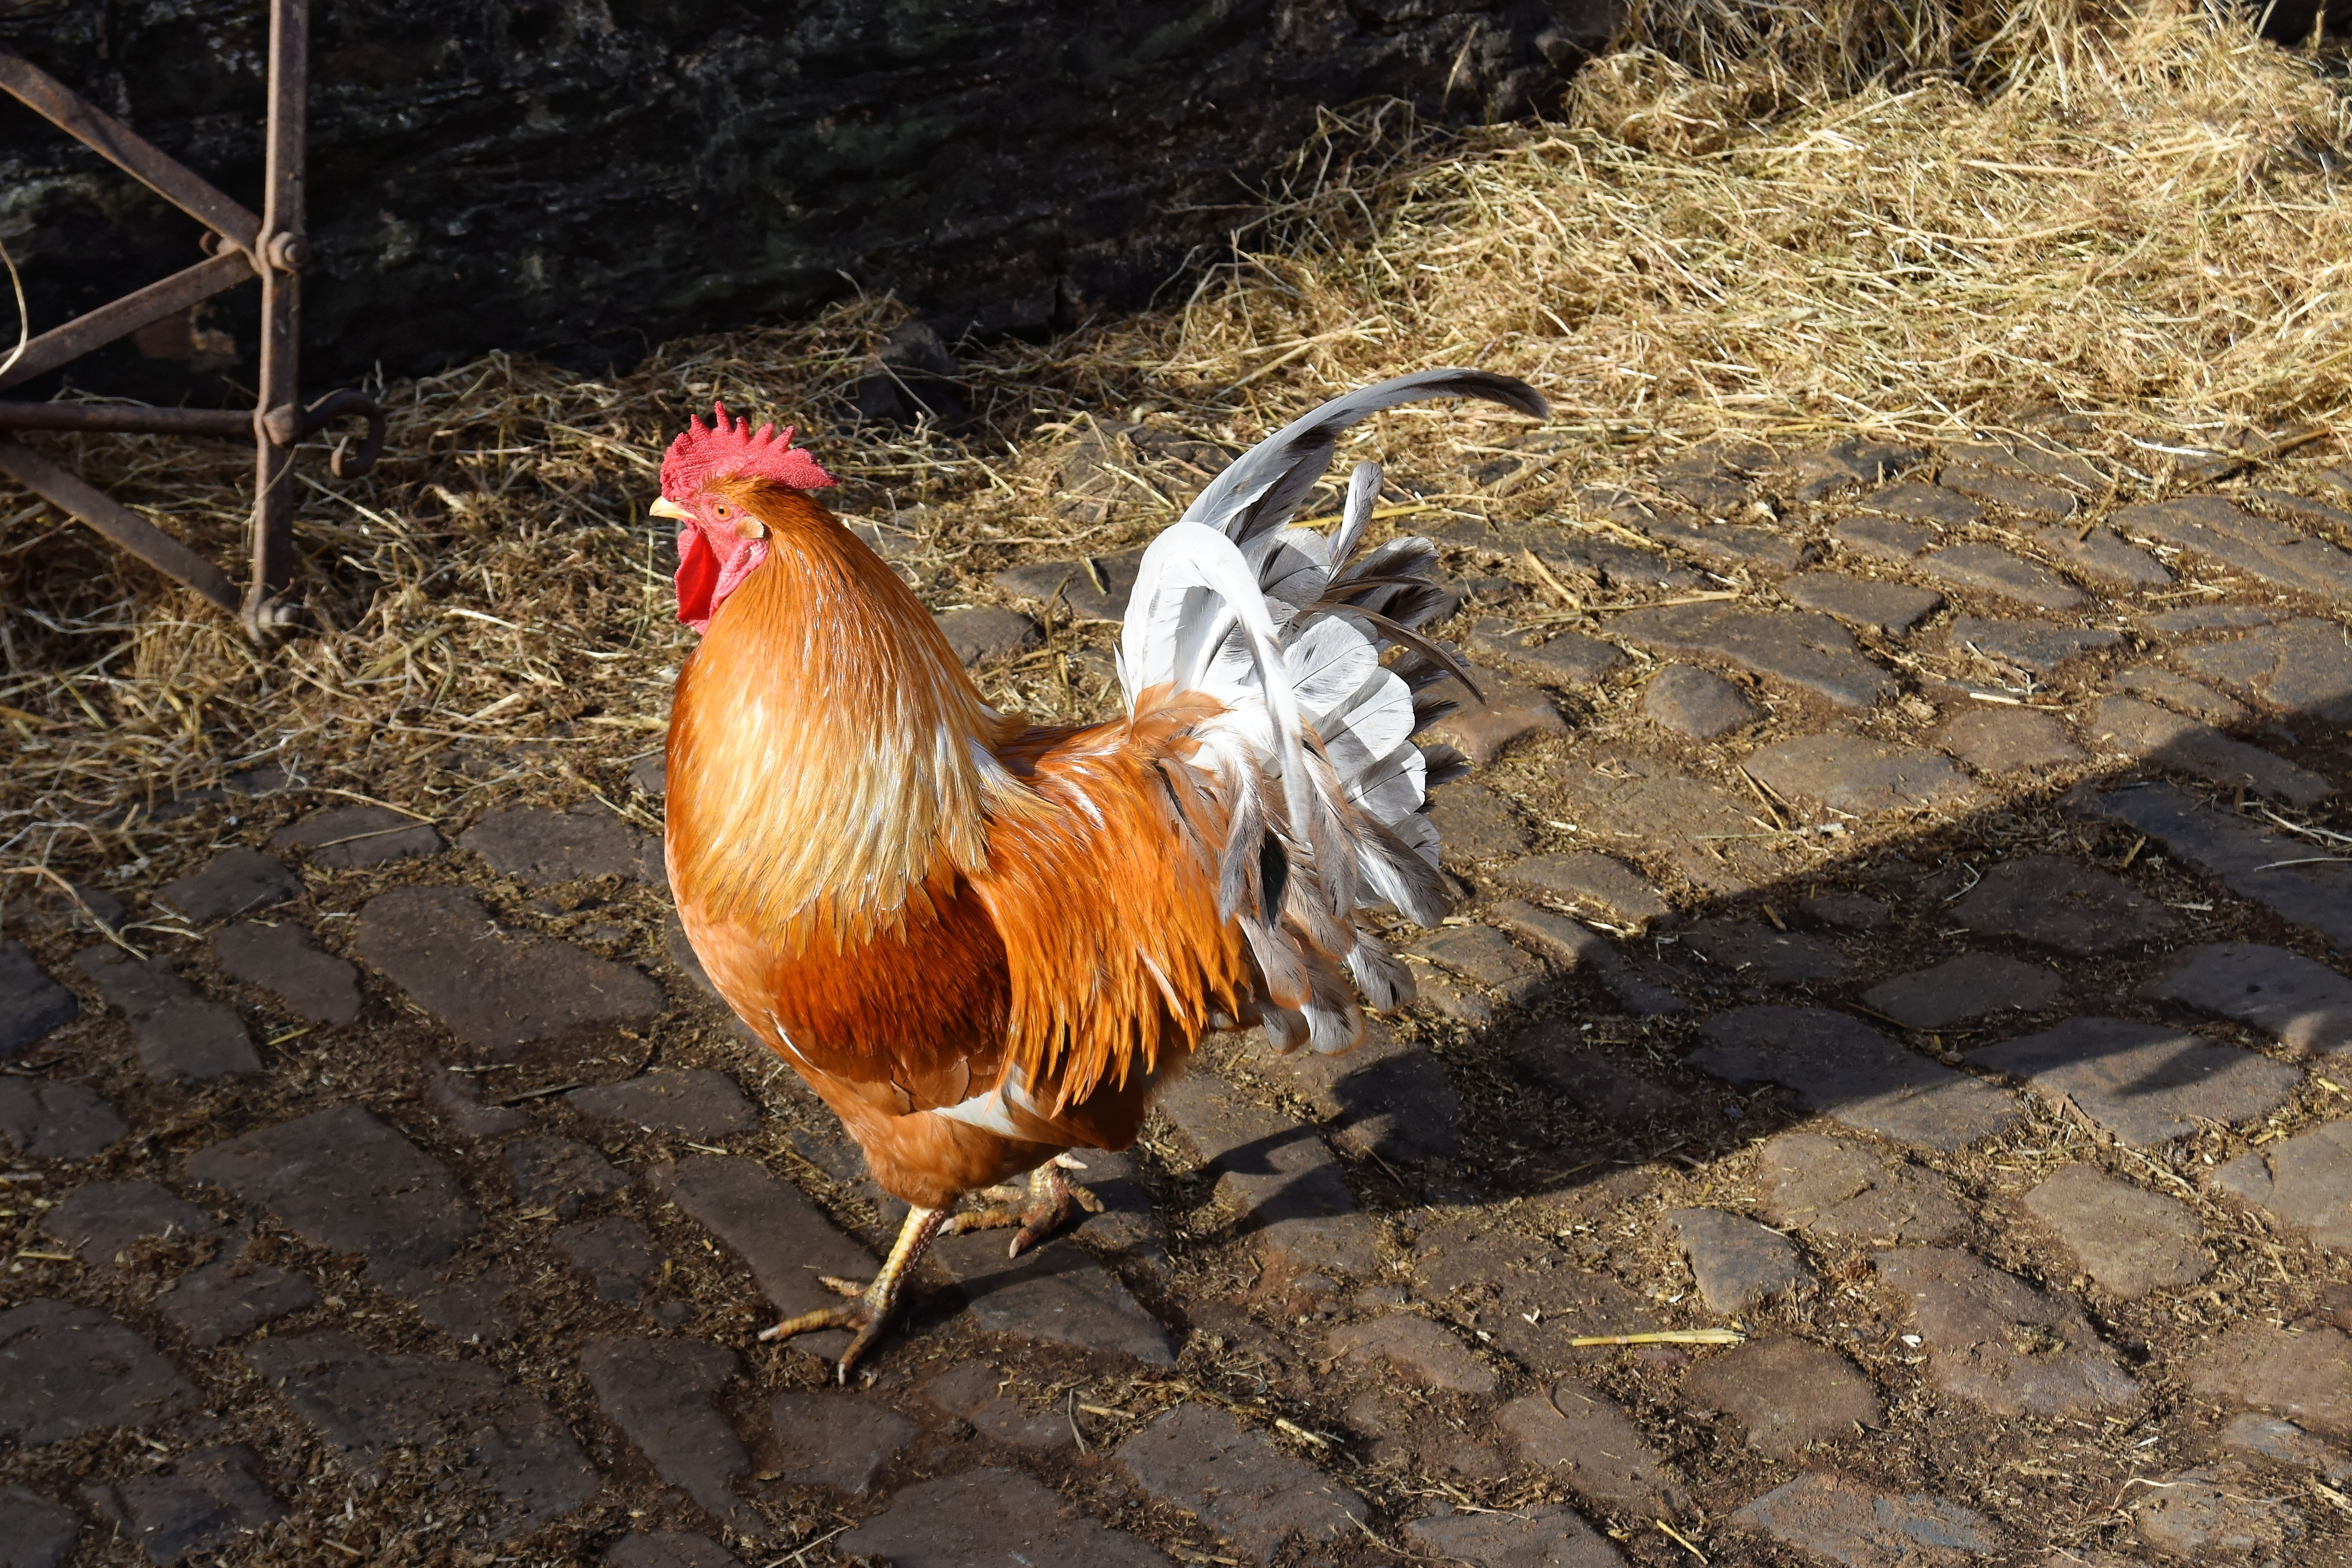
bird, farm, beak, feather, chicken, fowl, fauna, cockerel, rooster, poultry, hen, galliformes, vertebrate, phasianidae